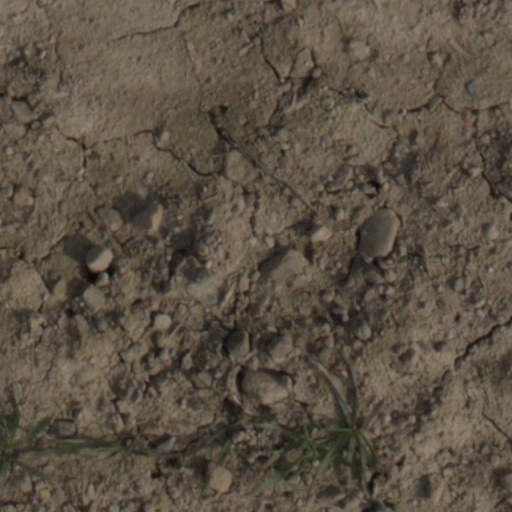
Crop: wheat